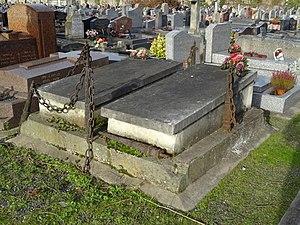
Monument funéraire de Sanson de Pongerville Jean Baptiste Antoine 1782 1870 académicien, maire de Nanterre de 1832 à 1839
Jean-Baptiste-Antoine-Aimé Sanson de Pongerville, né à Abbeville le 3 mars 1782 et mort à Paris le 22 janvier 1870, est un homme de lettres et poète français.